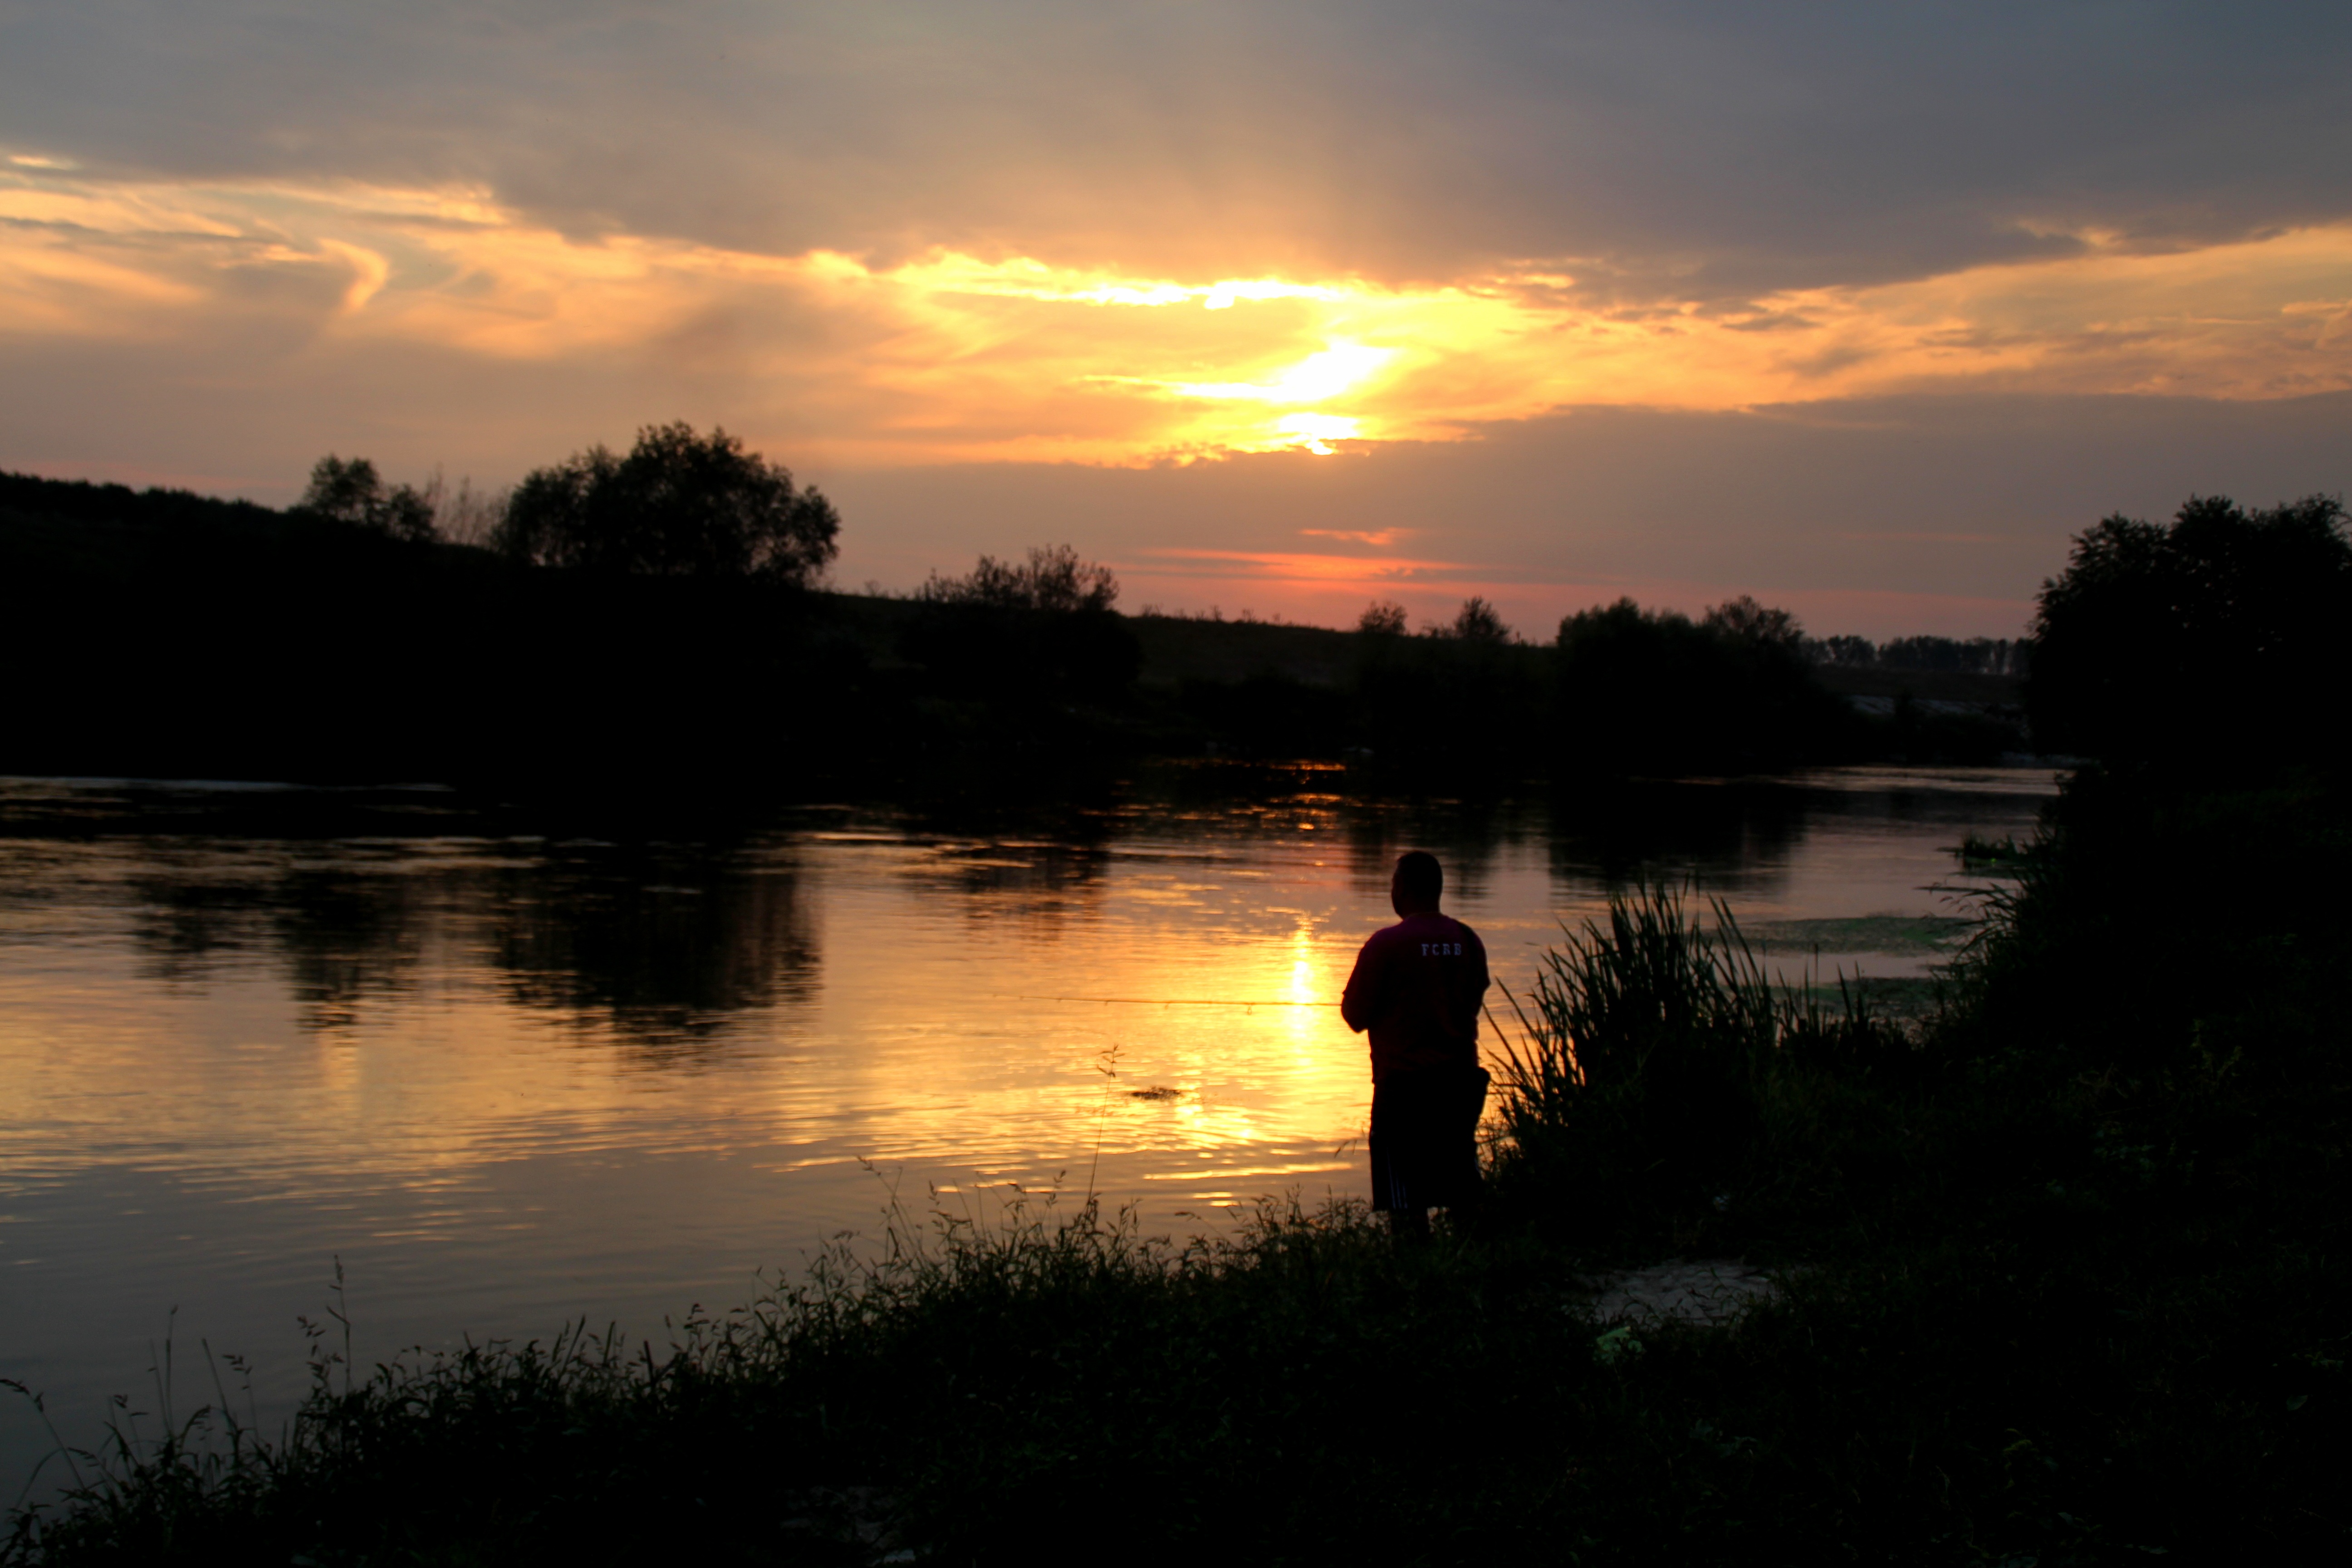
water, nature, cloud, sun, sunrise, sunset, sunlight, morning, lake, dawn, river, dusk, evening, reflection, red, in the evening, loch, afterglow, atmospheric phenomenon